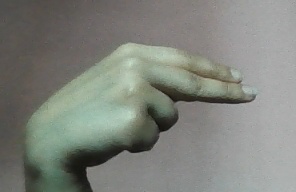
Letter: ain